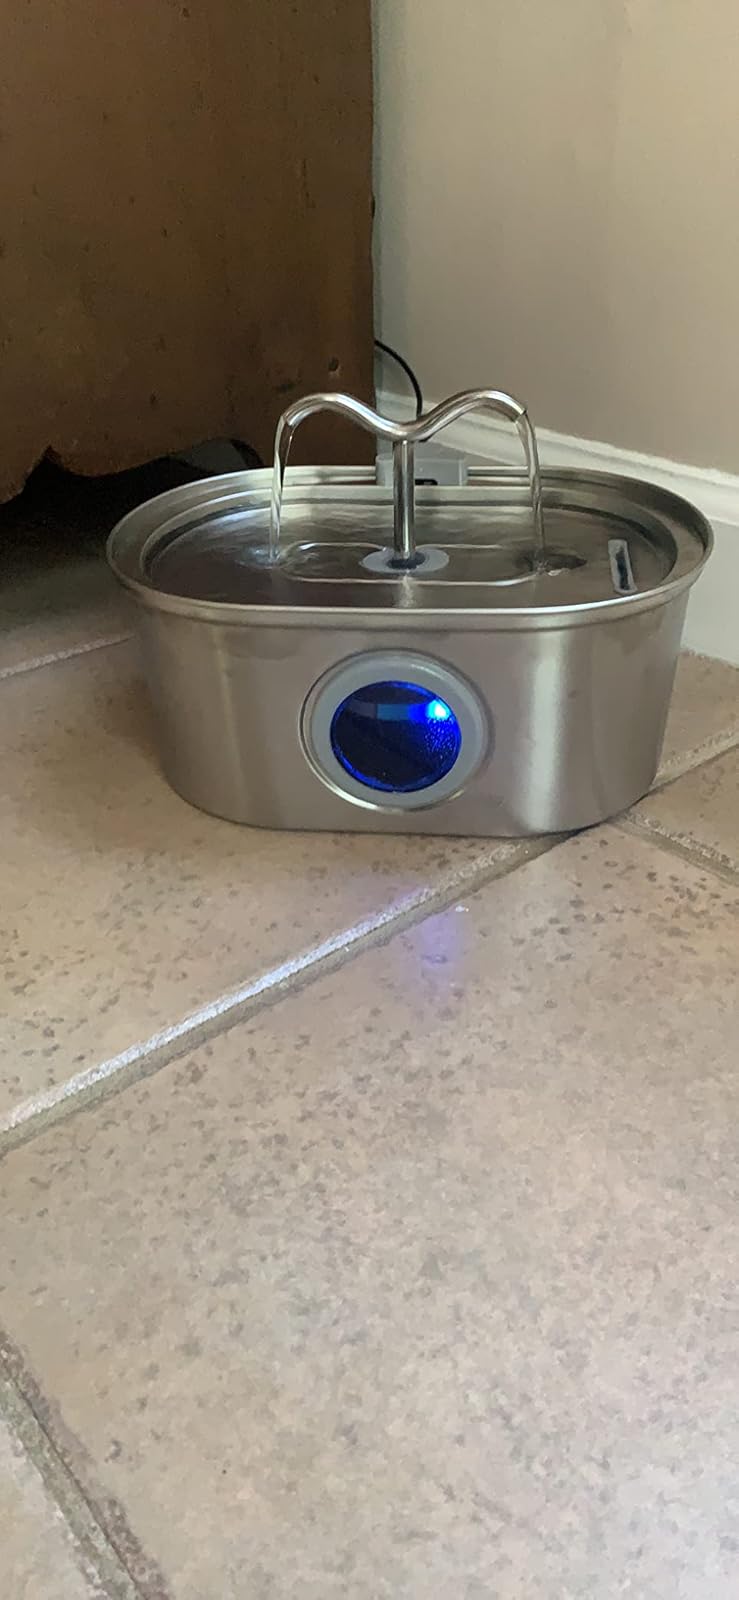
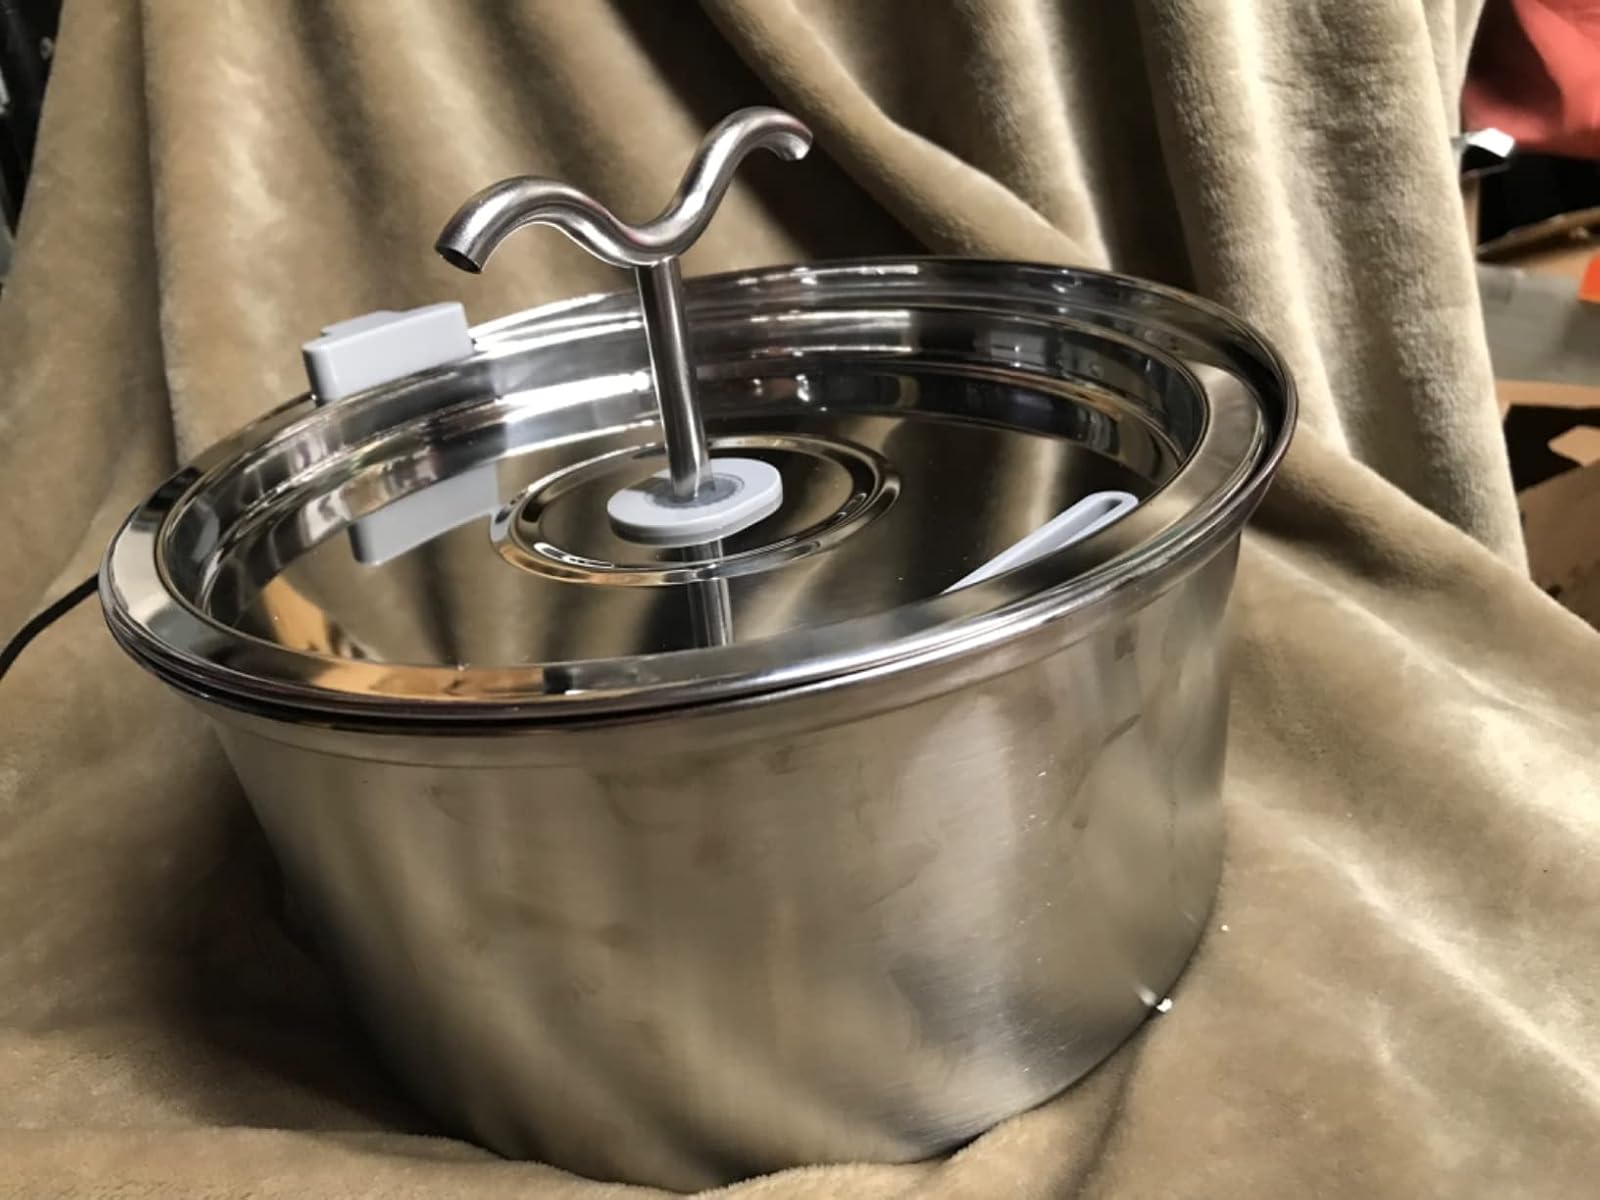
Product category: items_bowl
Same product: no